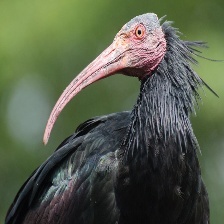
Species: BALD IBIS
Scientific name: GERONTICUS EREMITA